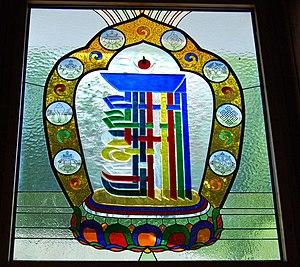
Le tantra de kalachakra est, avec son commentaire vimalaprabha, le principal support de l’enseignement kalachakra du bouddhisme tibétain. Kalachakra signifie cycle temporel, ou la roue du temps. C’est un texte particulièrement important dans la tradition gelugpa, connu également auparavant chez les sakyapa et les kagyupa ; le kalachakra était l’enseignement tantrique principal de l'école jonang. Il appartient à la classe la plus élevée des anuttarayoga tantra.